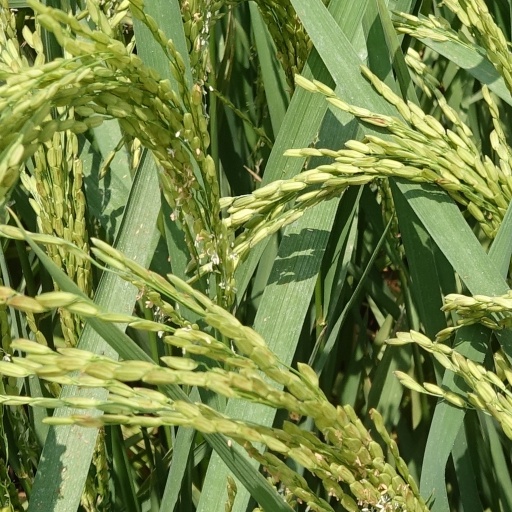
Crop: rice